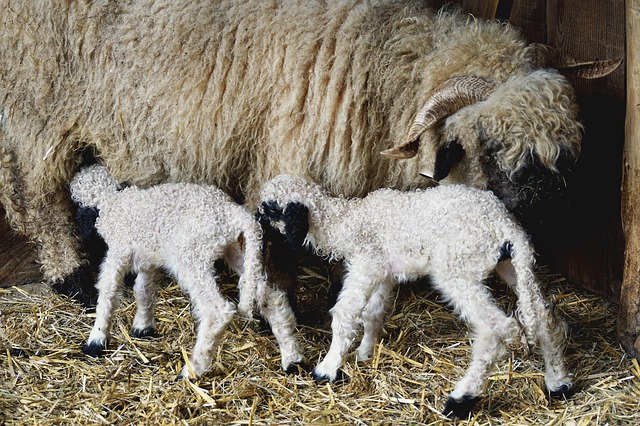
Label: pecora